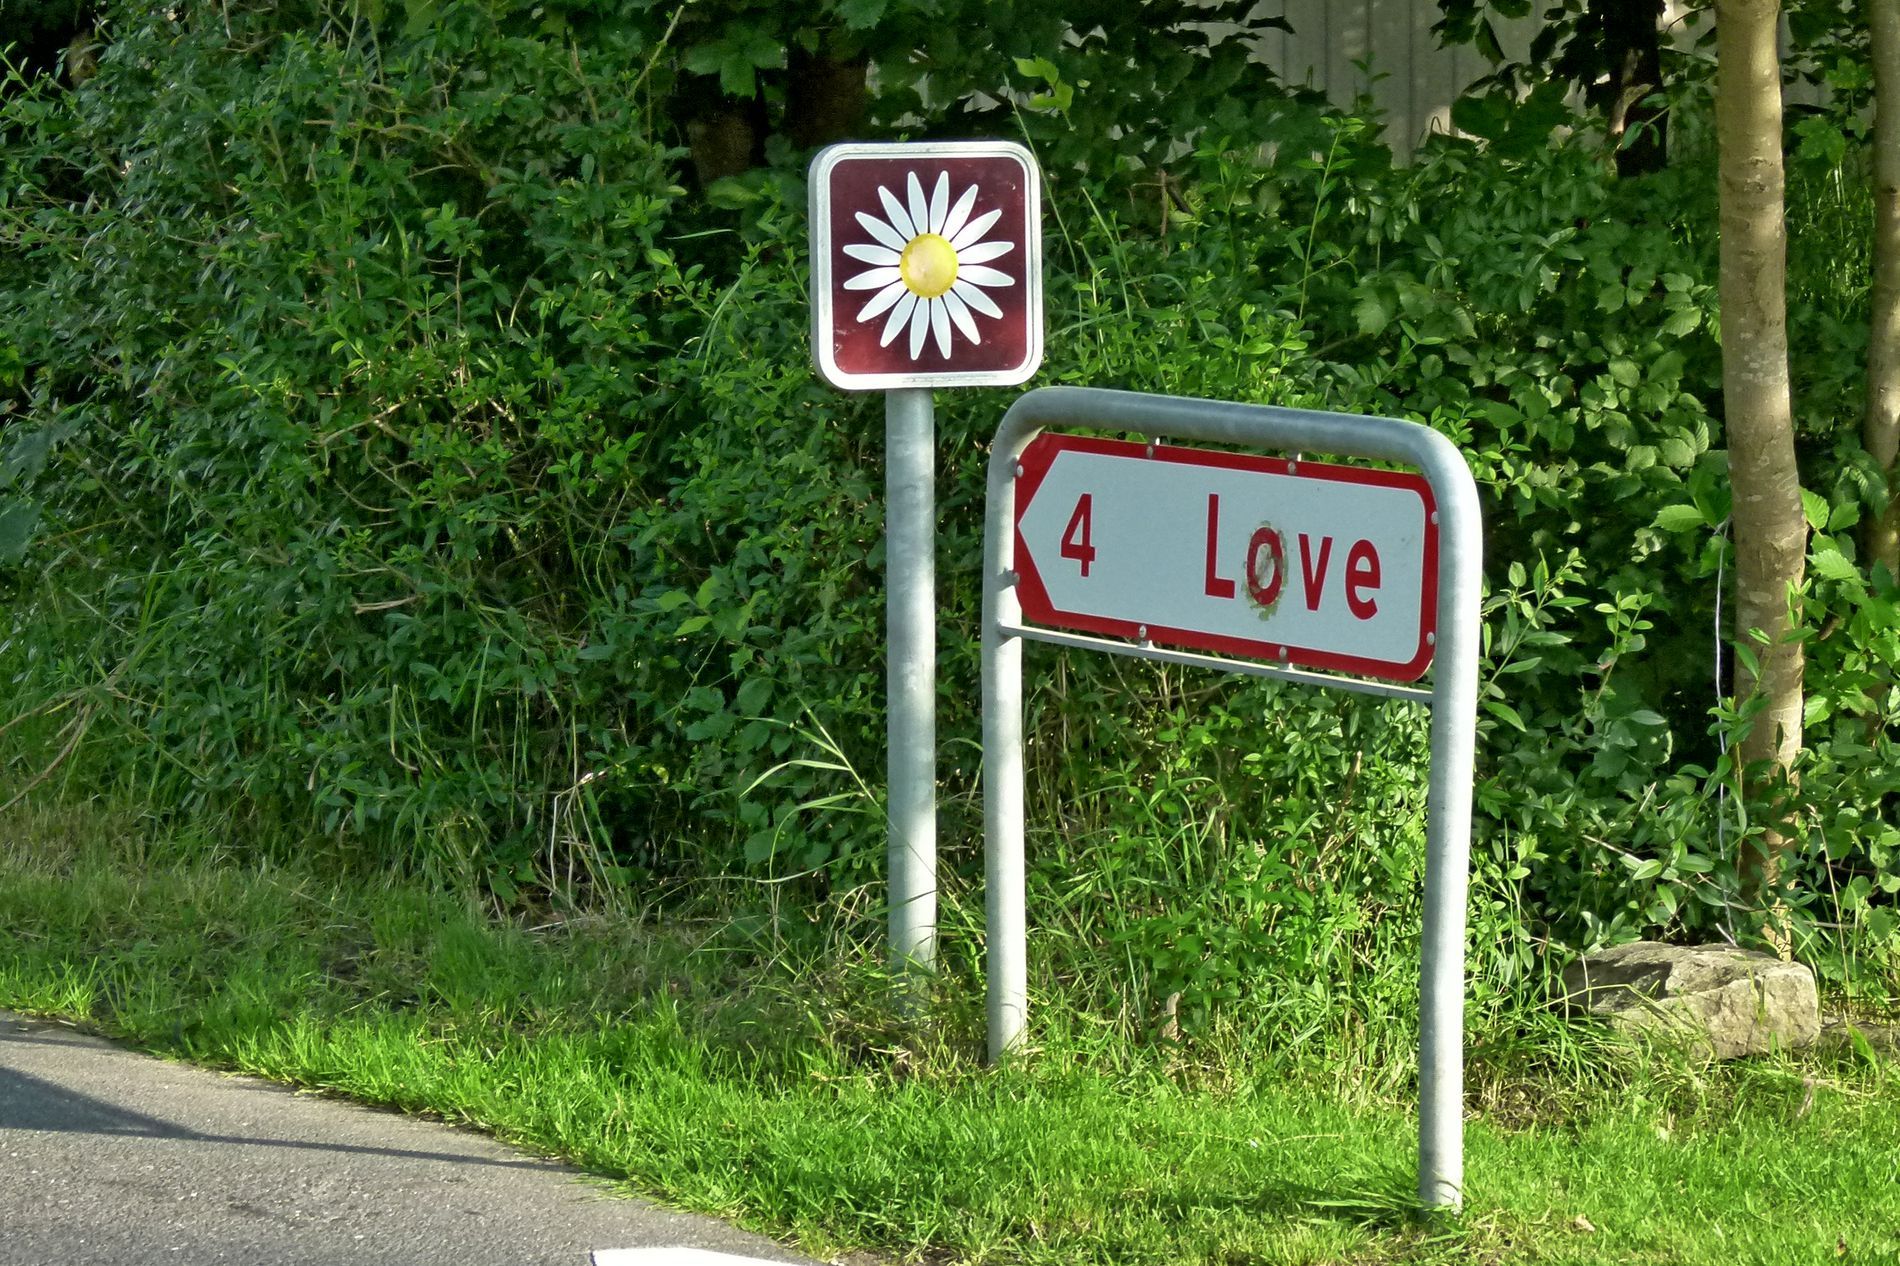
Two Signs on Road
This image features two signs on a road. The one on the left has a flower drawing, and the one on the right has “4 love” written on it. All are surrounded by a green area.
This is a medium shot taken during daylight of two signs on a road. The one on the left has a white flower drawn on a dark red background. The one on the right has “4 love” written in red on a white background with a red border. All are surrounded by a green area. The image evokes a sense of fun and calm.
Labels: Sign, Symbol, Plant, Vegetation, Path, Grass, Road Sign, Outdoors, Road, Tree, Nature, Bus Stop, Trail, Land, Woodland, Animal, Zoo, Rainforest, Greenery
Camera: Panasonic DMC-FZ100
Aperture: F4
Exposure: 1/250 sec
ISO: 320
Focal length: 19.3 mm